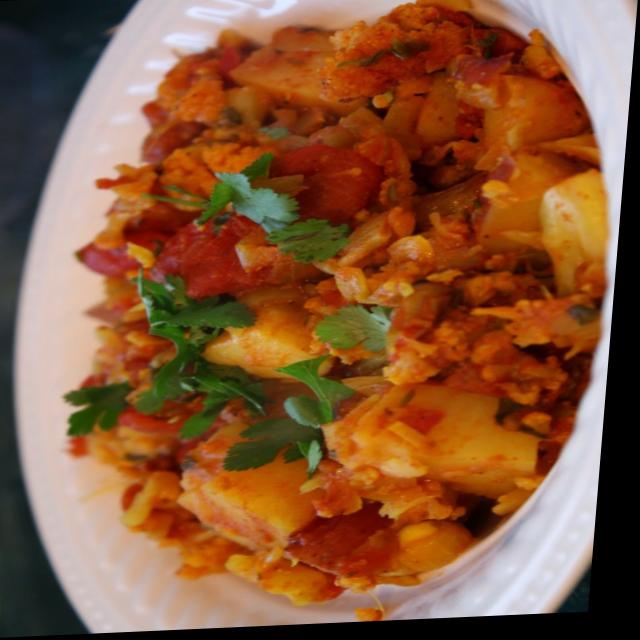
Dish: aloo_gobi